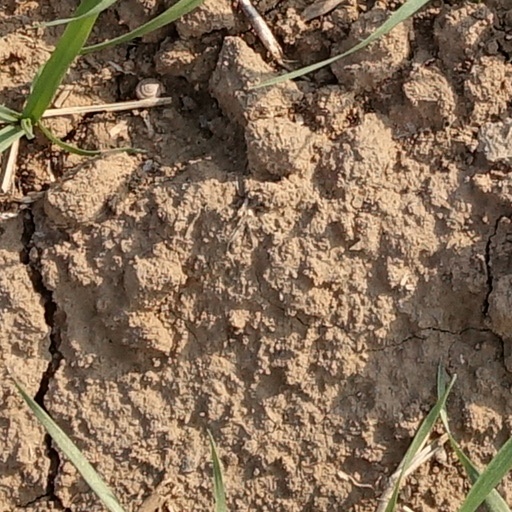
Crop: wheat